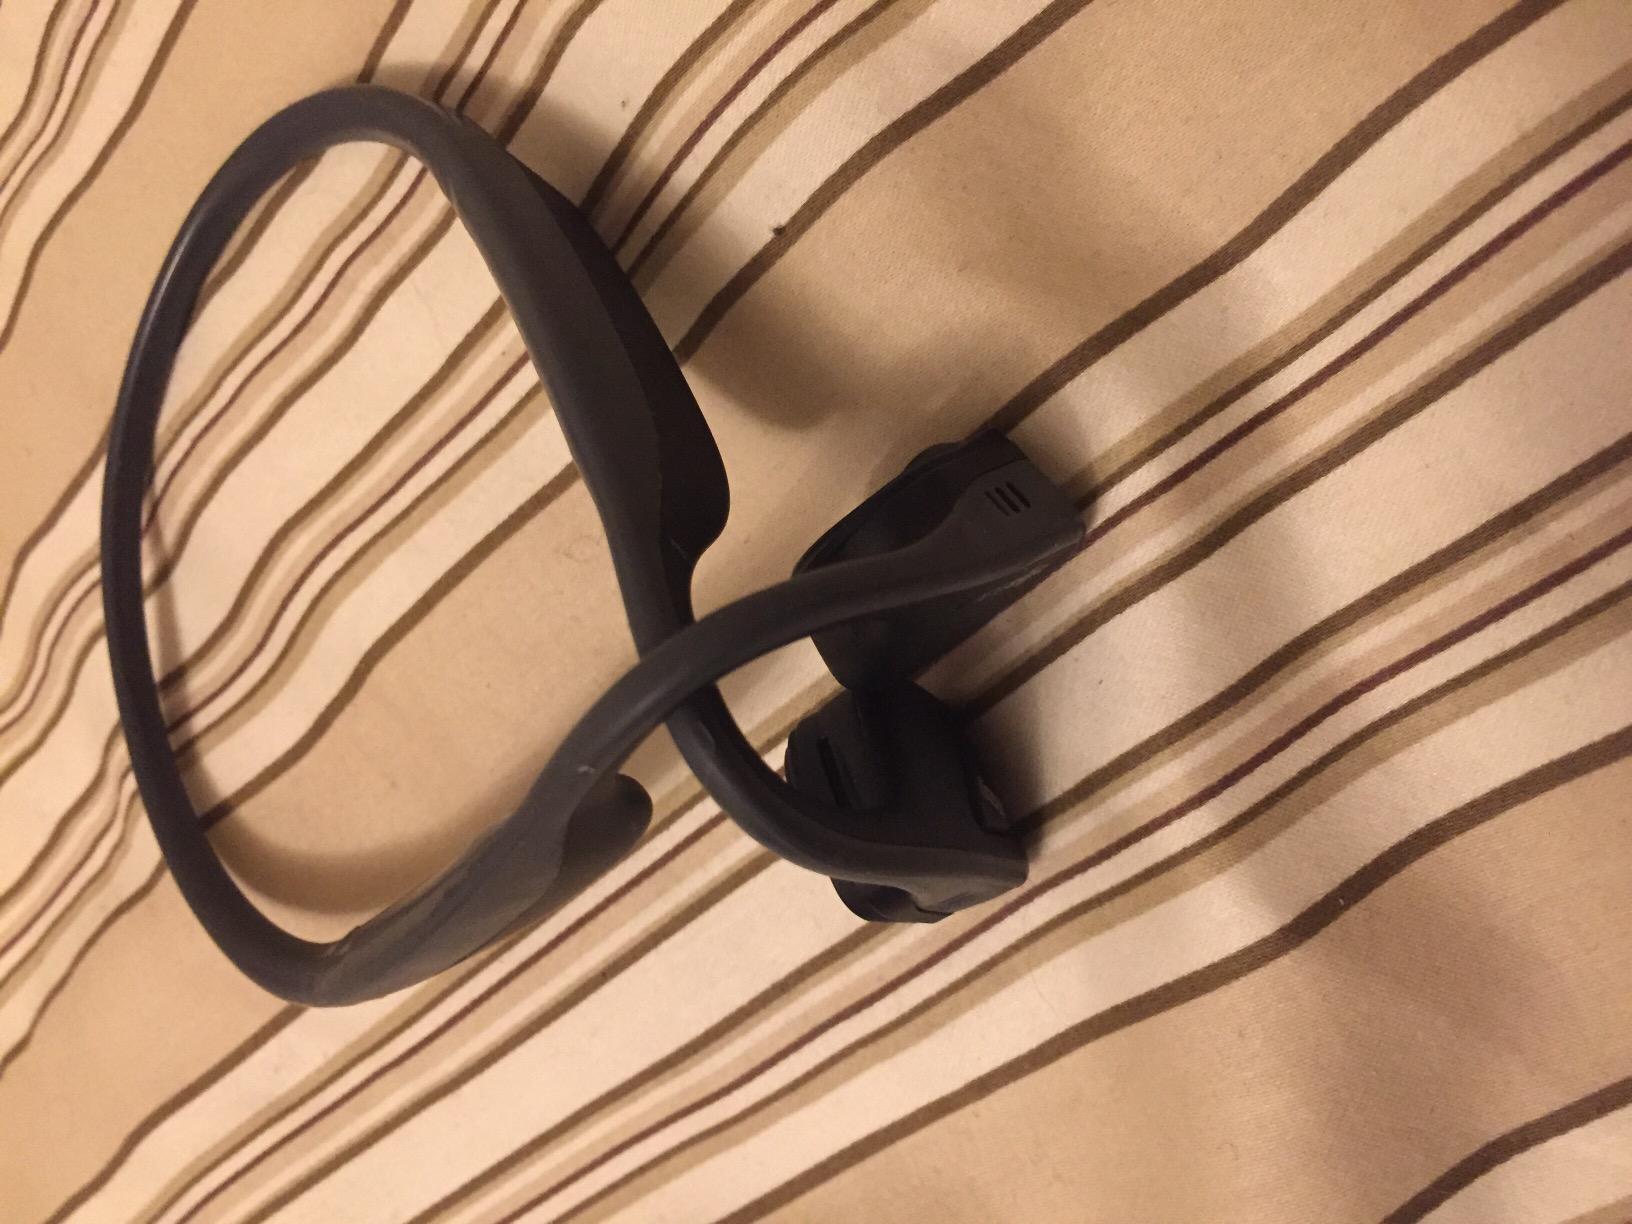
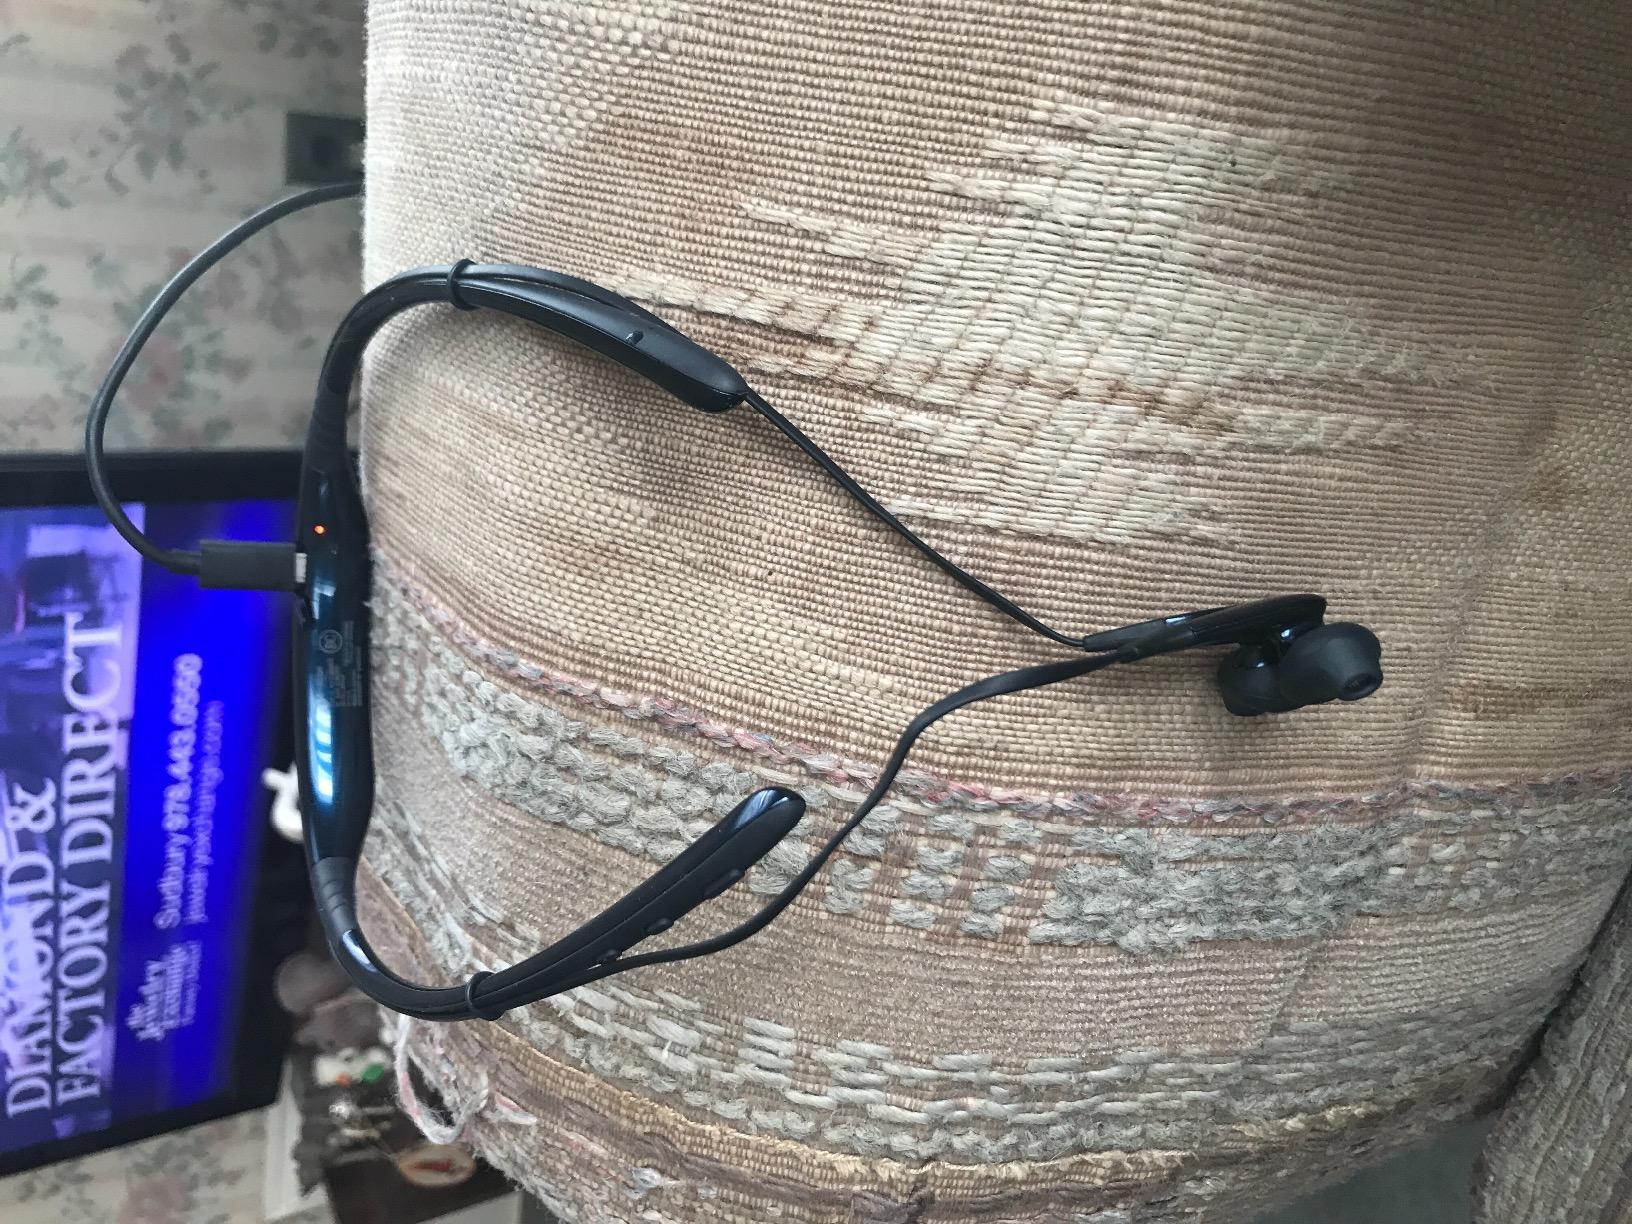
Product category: headphones
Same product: no